Société Alsacienne de Constructions Mécaniques

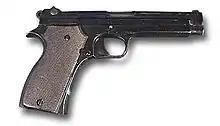
The Modèle 1935 pistol manufactured by SACM for the French Army and German occupying forces 1937-1950.

The new company diversified into the production of boilers, steel equipment, printing equipment, compressors, firearms and other engineering products growing to 4500 employees by 1910. A new foundry was built in 1922 for textile machinery. In 1928 the Compagnie Française Thomson-Houston merged with the Electrical Engineering division of SACM to form a new company named Alsthom, (Alsace-Thomson), later changed to Alstom.